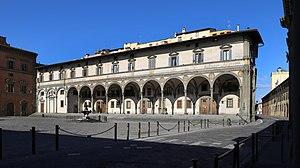
La Loggia dei Servi di Maria ou Loggiato della Confraternita dei Servi di Maria donne sur la Piazza della Santissima Annunziata à Florence.